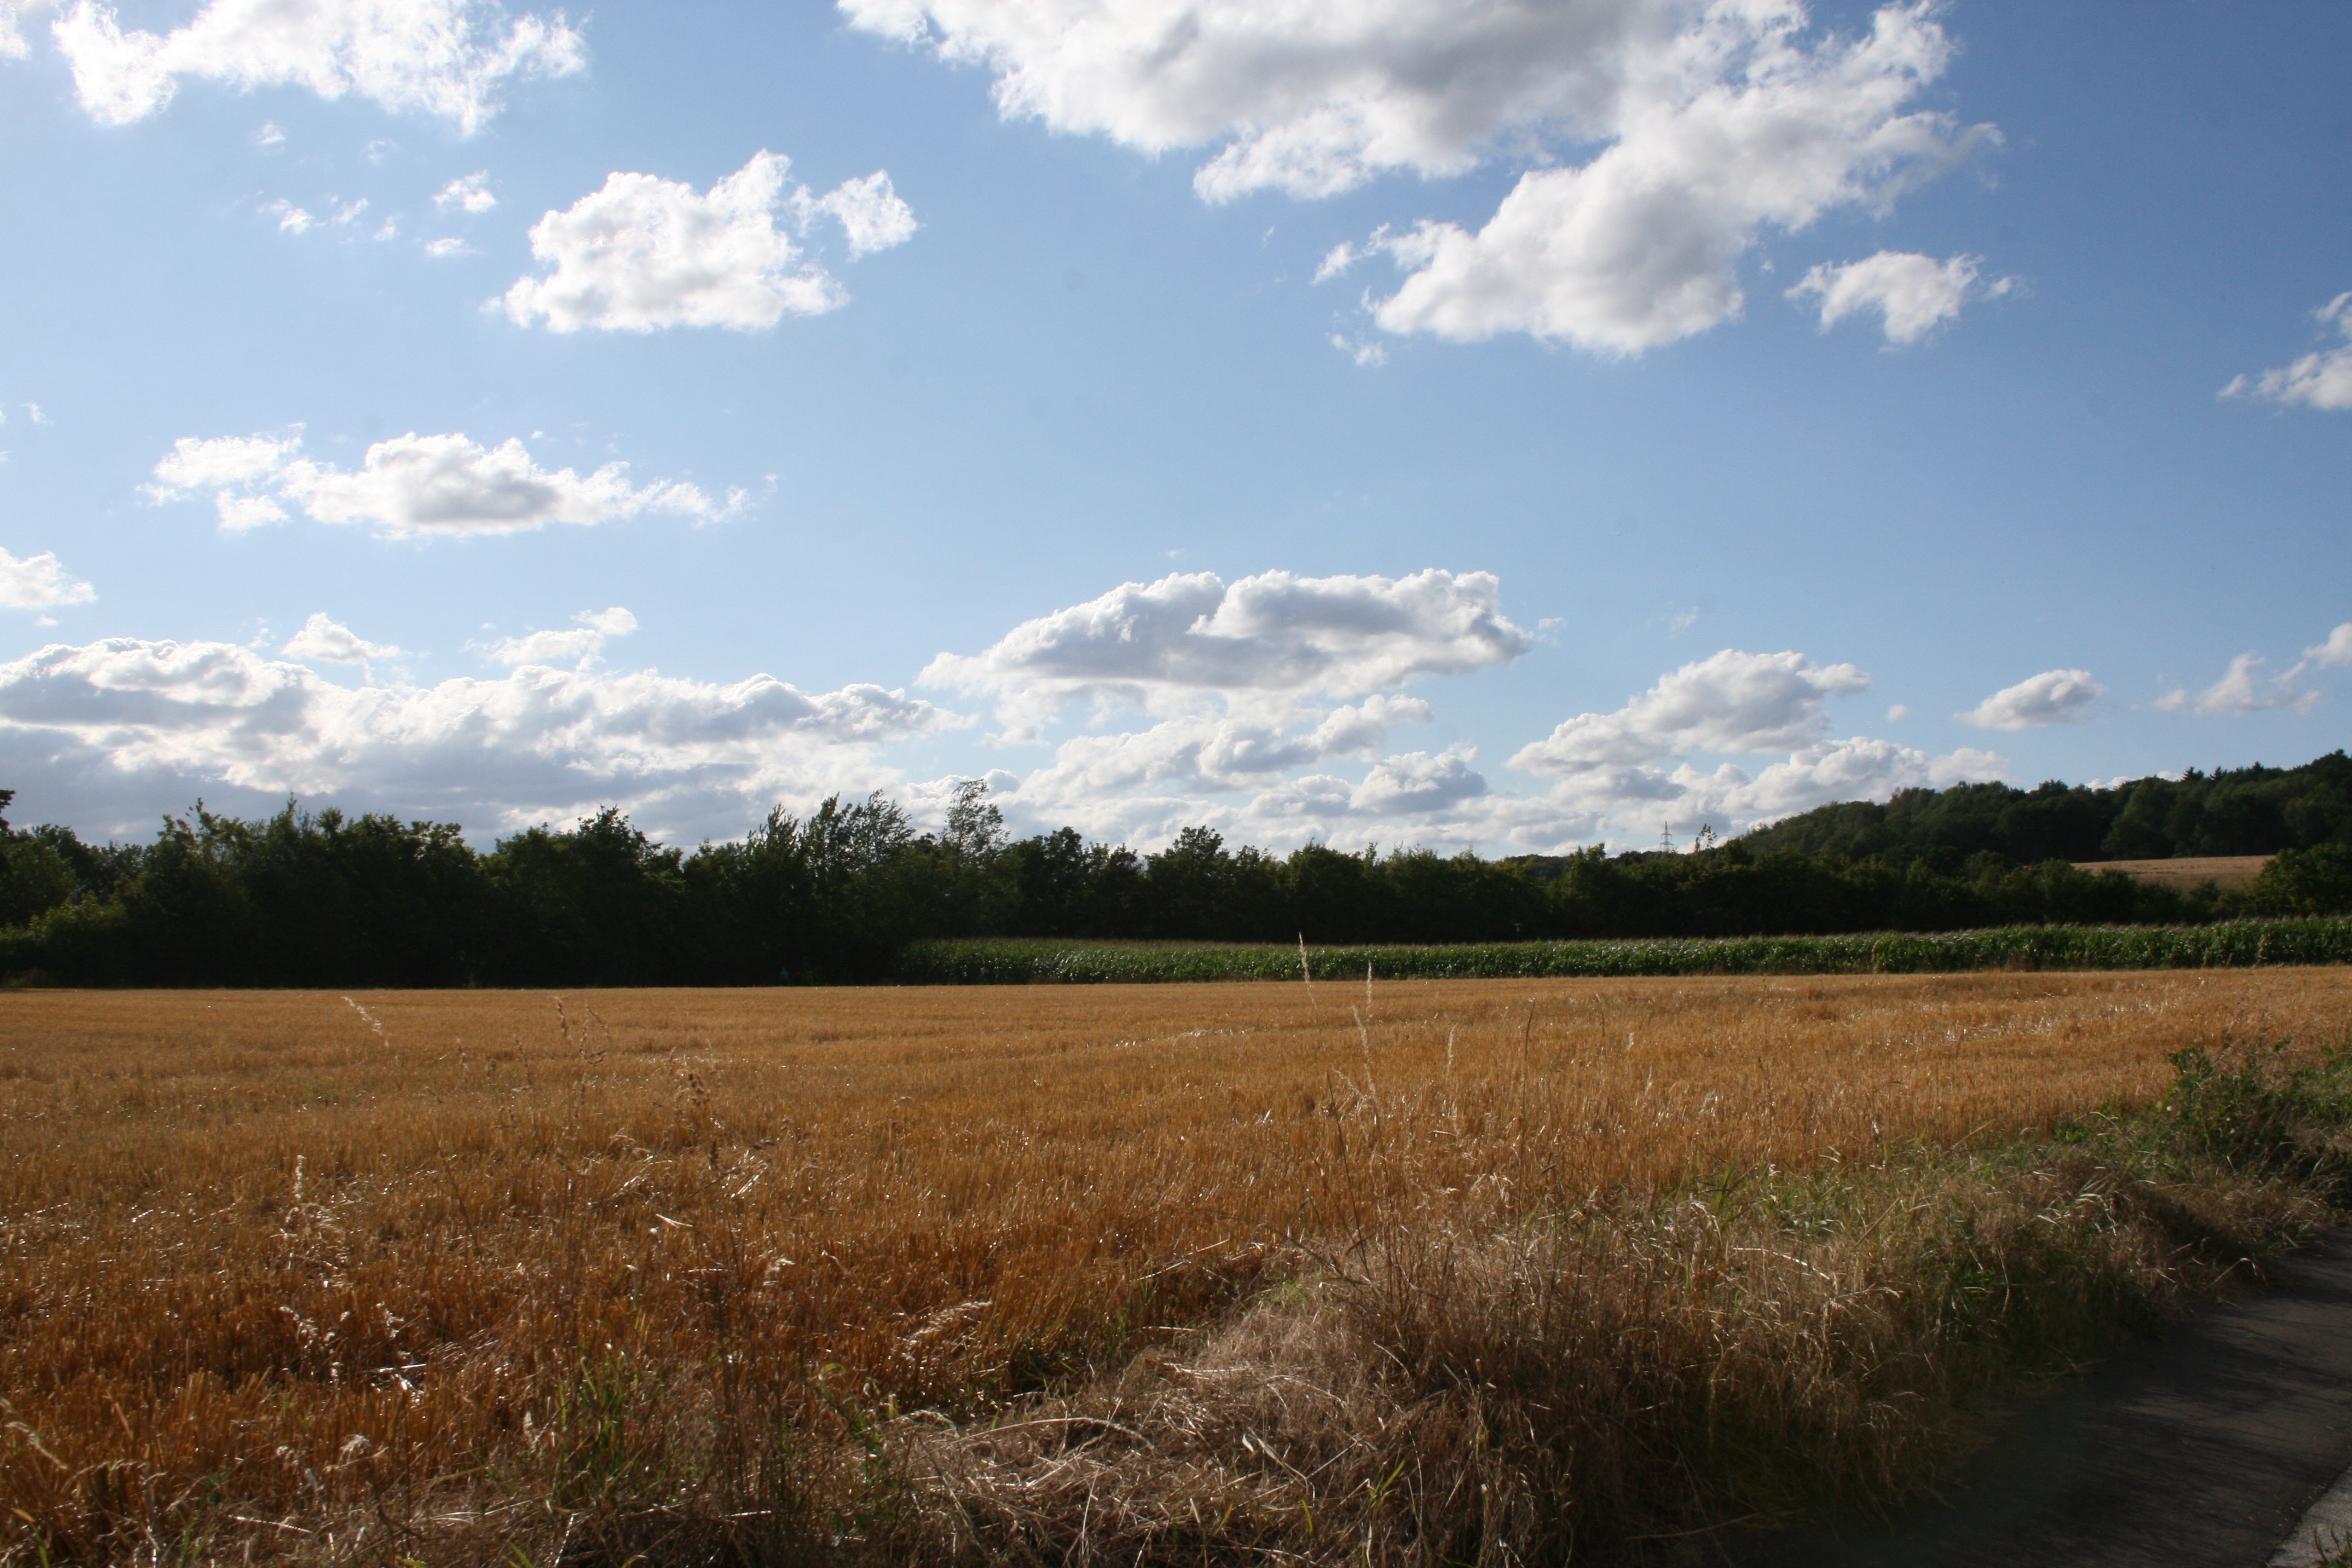
landscape, tree, nature, grass, horizon, marsh, cloud, sky, field, farm, meadow, prairie, morning, hill, wind, pasture, soil, agriculture, plain, grassland, wetland, habitat, ecosystem, rural area, natural environment, grass family